Jacob ben Aaron Sasportas

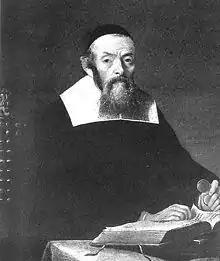
Jacob Sasportas (1671)

Jacob ben Aaron Sasportas (1610 – April 15, 1698) was an Algerian-born rabbi, kabbalist, diplomat and author. He served as the rabbi of various Jewish communities in North Africa and later in Western Sephardic communities across Europe, including London and Amsterdam. He is perhaps best known for his vocal opposition to the messianic claims of Sabbatai Zevi.